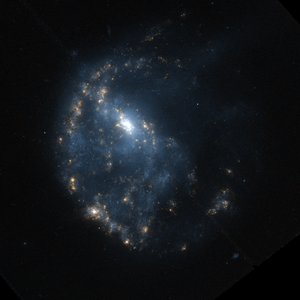
NGC 922 est une galaxie spirale barrée située dans la constellation du Fourneau à environ 138 millions d'années-lumière de la Voie lactée. Elle a été découverte par l'astronome germano-britannique William Herschel en 1784.